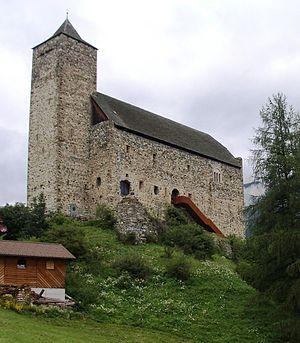
Le château de Riom, appelé en allemand Burg Riom, est un château fort situé dans le village de Riom sur le territoire de la commune grisonne de Surses, en Suisse.
Cette liste présente les biens culturels d'importance nationale dans le canton des Grisons. Cette liste correspond à l'édition 2009 de l'Inventaire Suisse des biens culturels d'importance nationale pour le canton des Grisons. Il est trié par commune et inclus : 174 bâtiments séparés, 16 collections et 38 sites archéologiques.